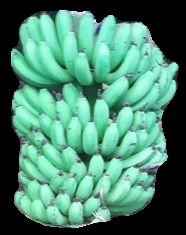
Variety: pachbale
Grade: grade1